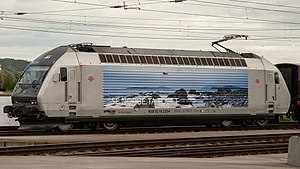
El 18
El 18.2254 i Drammen.
El 18 er et elektrisk lokomotiv, der bruges af Vy til at trække passagertog på de elektrificerede ruter. Lokomotivet kører på Bergensbanen, Dovrebanen og Sørlandsbanen i regionale og nattog, ud over togene på Flåmsbanen. Lokomotivetypen er flere kørsler med op til tre lokomotiver, og de har asynkrone motorer og udstyr til feedback af bremsekraft til kontaktlinjen. El 18 tilhører Lok 2000-familien. De 22 El 18 lokomotiver blev bygget af ADtranz, og de første blev taget i brug i 1996. Lokomotiverne er nummereret 18.2241 til 18.2262, hvor lokomotivet nummer 2254 har fået navnet "Trondheim".